Appomattox campaign

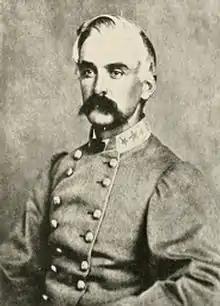
Colonel Thomas T. Munford

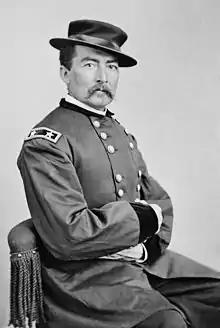
Major General Philip Sheridan

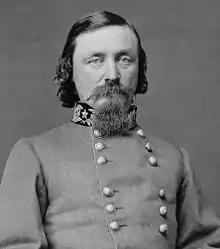
Major General George Pickett

About 5:00 p.m. on March 29, 1865, Major General Philip Sheridan led two of his three divisions of Union cavalry, totalling about 9,000 men counting the trailing division, unopposed into Dinwiddie Court House, Virginia, about west of the end of the Confederate lines and about south of the important road junction at Five Forks, Virginia. Sheridan planned to occupy Five Forks the next day. That night, under orders from General Robert E. Lee, Confederate Major General Fitzhugh Lee led his cavalry division from Sutherland Station to Five Forks to defend against an anticipated Union drive to the South Side Railroad in order to cut use of that important final Confederate railroad supply line to Petersburg. Fitzhugh Lee arrived at Five Forks with his division early on the morning of March 30 and headed toward Dinwiddie Court House.